Jaguar Mark 1

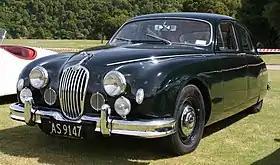
Jaguar 2.4 Litre special equipment early 1957

The Jaguar Mark 1 is a British luxury saloon car produced by Jaguar between 1955 and 1959. It was referred to in contemporary company documentation as the Jaguar 2.4 Litre and Jaguar 3.4 Litre. Its designation as Mark 1 was retroactive, following its October 1959 replacement by Jaguar's 2.4-litre Mark 2. The 2.4 Litre was the company's first small saloon since the end of its 1½ and 2½ Litre cars in 1949, and was an immediate success, easily outselling the larger, much more expensive Jaguar saloons.